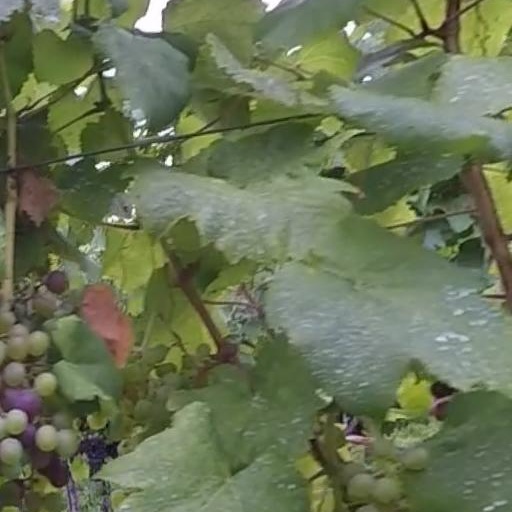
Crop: grape